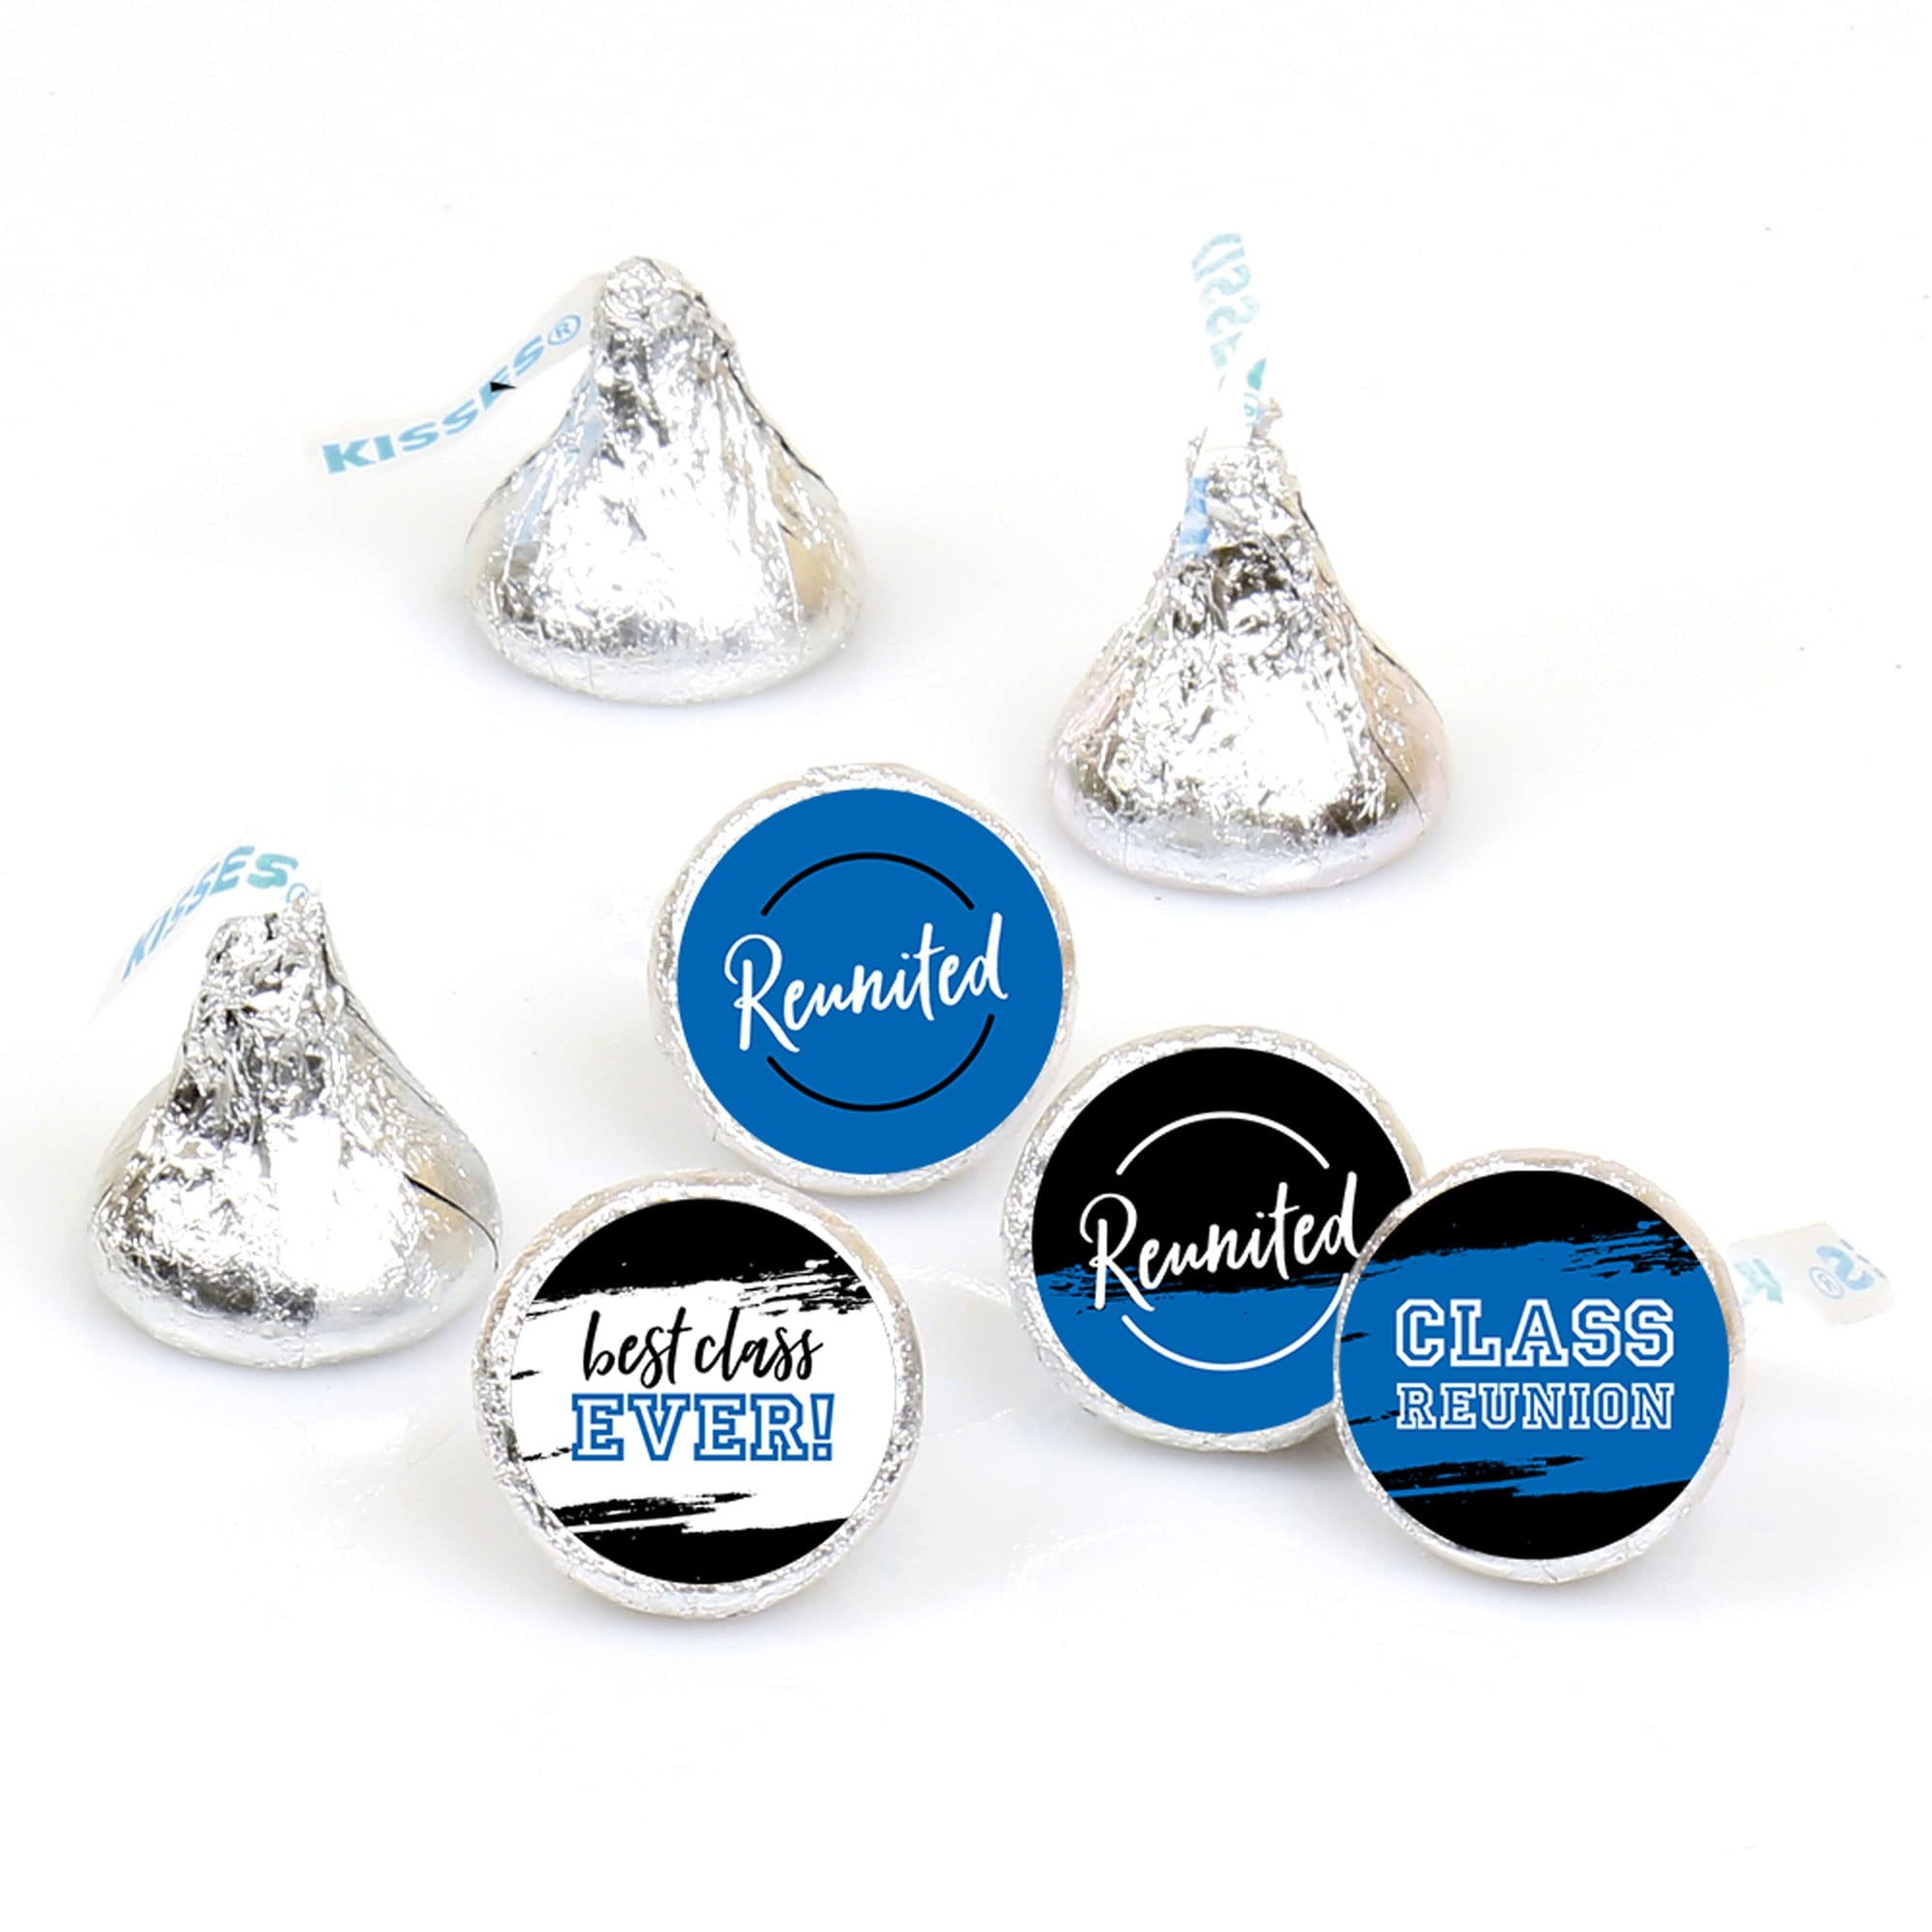
Item Name: Big Dot of Happiness Reunited Blue - Royal Blue School Class Reunion Party Round Candy Sticker Favors - Labels Fit Chocolate Candy (1 Sheet of 108)
Bullet Point 1: Reunited Blue Round Candy Sticker Favors INCLUDES 1 sheet of 108 round candy stickers – perfect for styling your school class reunion party candy favors. Measuring to .75 in, these round candy labels will fit a variety of small candies with a flat, round bottom like wrapped chocolate or peppermints. Candy not included.
Bullet Point 2: TINY SURPRISE: Mini yet ornate, the Reunited Blue round candy stickers make excellent little accents on all your bite-size treats. Scatter the decorated goodies along your dessert table, package in small gift bags as party favors, or display in a pretty bowl for your candy buffet. These adorable stickers are the perfect personal touch to your special school class reunion event.
Bullet Point 3: QUICK AND EASY: An effortless way to decorate, the Reunited Blue round candy sticker favors require minimal assembly. Simply peel and stick onto the flat side of any round candy or treats. You can even add them on the bottle tops of your beverages or on stationery.
Bullet Point 4: PREMIUM PARTY SUPPLIES: Reunited Blue round candy labels are professionally printed on sticker paper with a photo-like shine. They are individually inspected and carefully packaged by hand. Simply attach each round candy sticker to your chosen candies.
Bullet Point 5: PRINTED IN THE USA: Reunited Blue Round Candy Sticker Favors are designed and manufactured at our Wisconsin facility using materials that are Made in the USA.
Product Description: The tiniest of details can make the biggest difference when it comes to planning your upcoming school class reunion event. Add a subtle yet thoughtful detail when you use the Reunited Blue round candy stickers. Approximately .75 inches, these fun and delightful labels are just that “special little something” that elevates your occasion to whole other level. With 4 different coordinating designs, these Reunited Blue labels come with 108 stickers total that you can simply peel and stick on to the round, flat end of your favorite bite-sized treats, like wrapped chocolates or mints. Scatter these decorated candies down your dessert table for your guests to grab or place them inside gift boxes to give away. Get creative and use the Reunited Blue round candy stickers on the top of beverage bottle caps or on your party invites. This set of Reunited Blue round candy Stickers will surely add a festive flair to your event and is that perfect final touch to your celebration.
Value: 108.0
Unit: Count

Price: 9.99